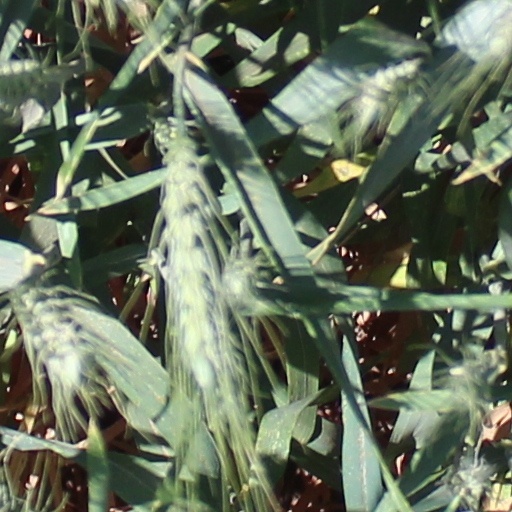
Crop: wheat